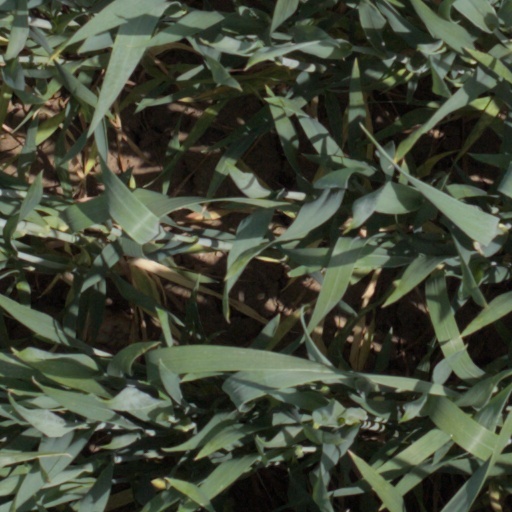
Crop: wheat